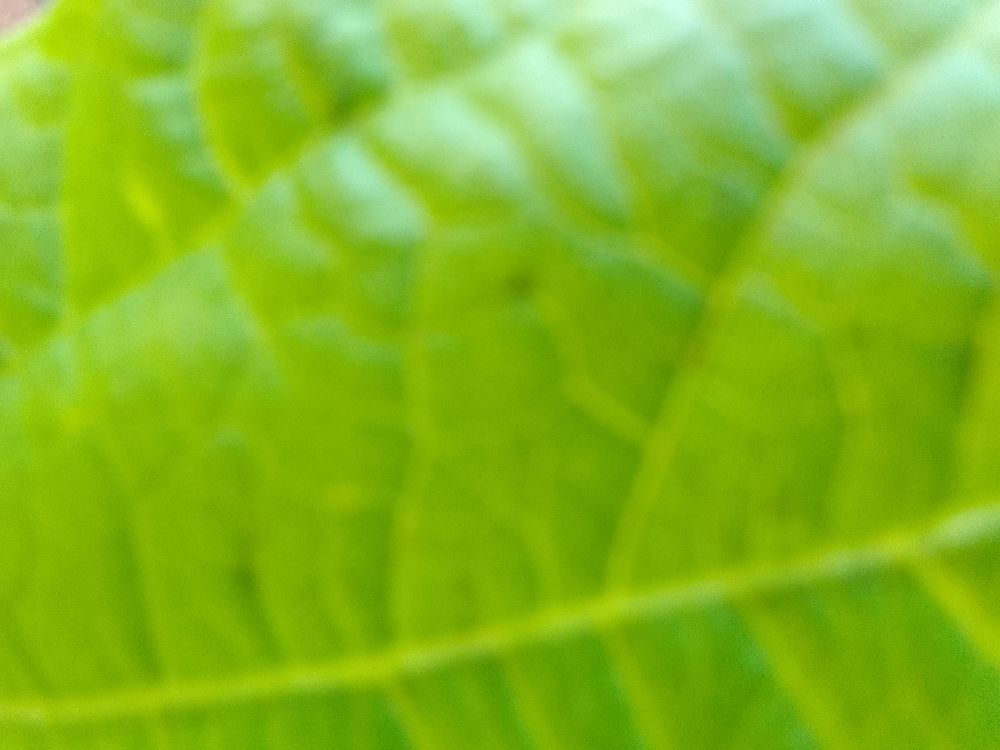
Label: healthy